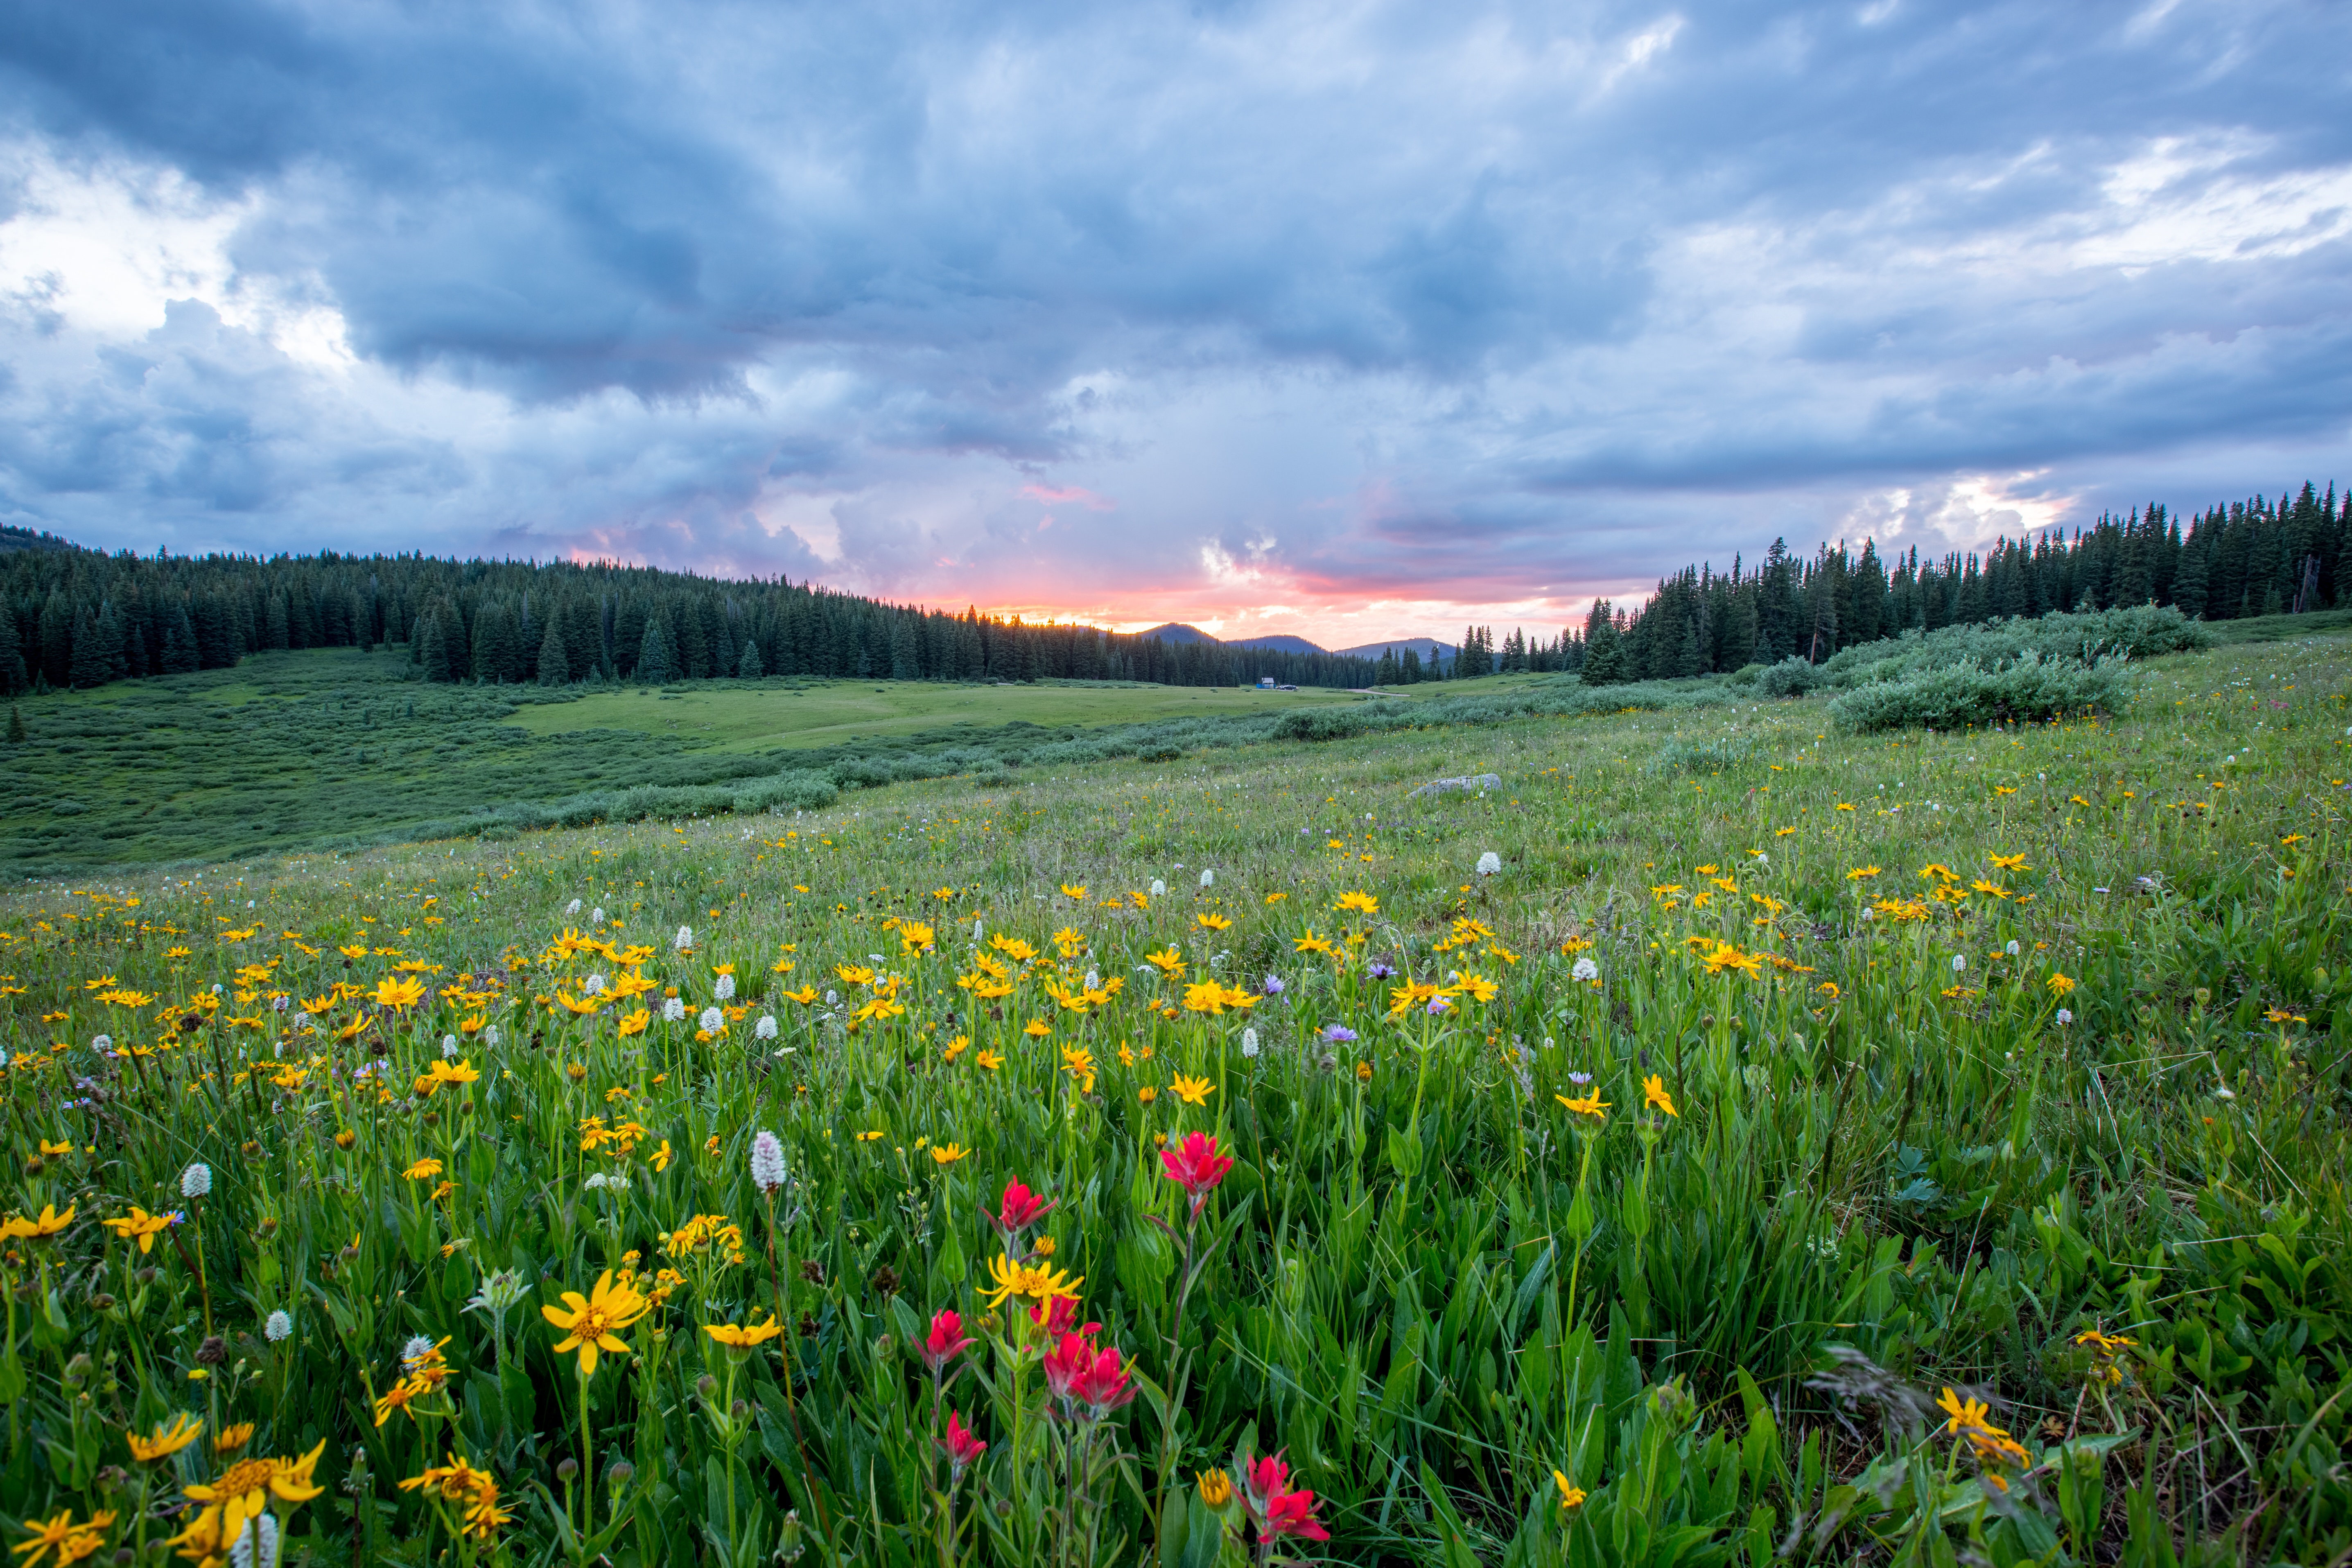
natural landscape, meadow, grassland, sky, nature, natural environment, prairie, wildflower, flower, vegetation, grass, wilderness, spring, plant, cloud, pasture, ecoregion, morning, landscape, hill, horizon, field, Forb, rural area, steppe, national park, sunlight, plain, herbaceous plant, mountain, meteorological phenomenon, farm, perennial plant, castilleja